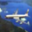
Label: airplane